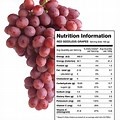
Label: grape